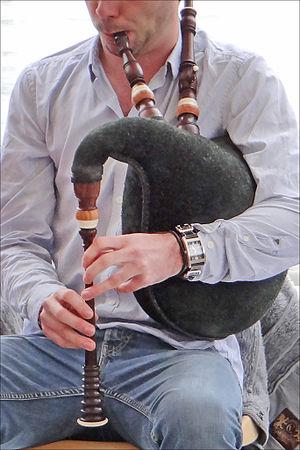
Saint-Florent-le-Vieil est une ancienne commune française située dans le département de Maine-et-Loire, en région Pays de la Loire, devenue le 15 décembre 2015 une commune déléguée de la commune nouvelle de Mauges-sur-Loire.
La veuze est une cornemuse rustique encore pratiquée au XIXᵉ siècle dans le pays nantais, notamment le pays de Guérande et le pays de Retz, ainsi que dans la partie vendéenne du Marais breton.
Le sonneur est un musicien jouant de la bombarde, du biniou kozh ou autre type de cornemuse, ainsi que parfois aussi de la clarinette bretonne, la Treujenn-gaol et par extension de tout instrument de musique utilisé dans l'ancienne société traditionnelle. Il est à la base un ménétrier, musicien des fêtes de village.